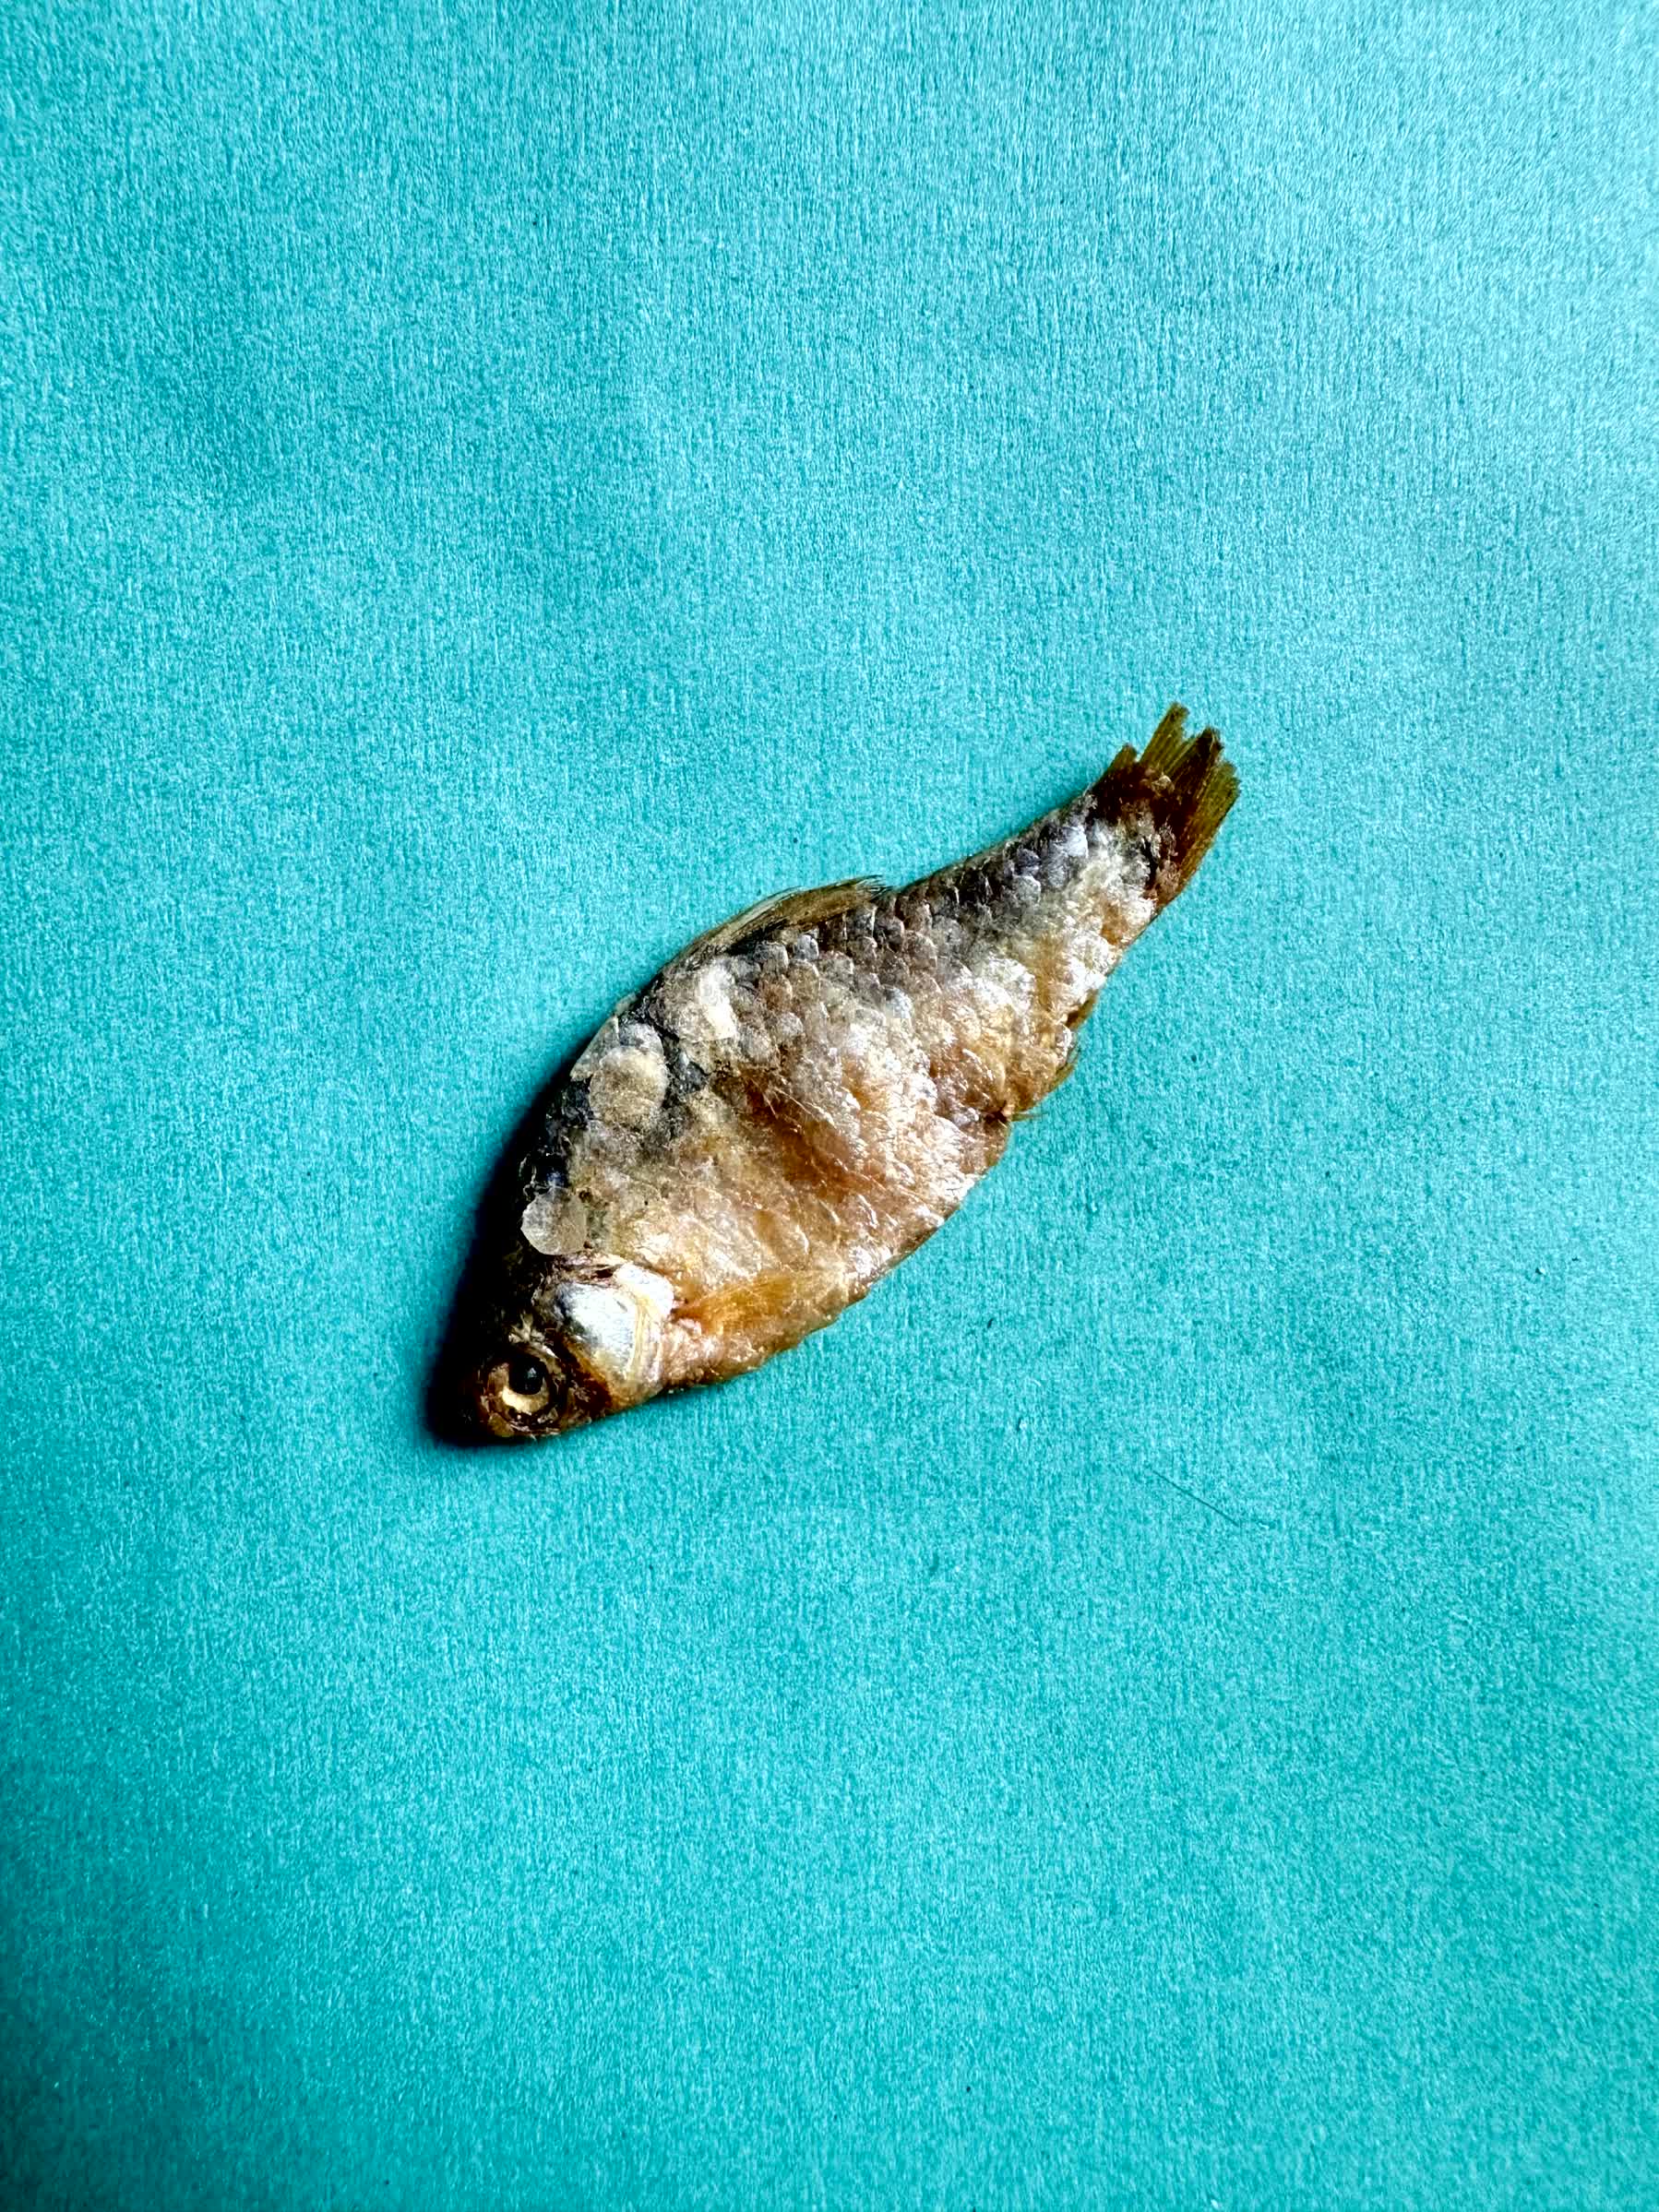
Species: puti chepa